Stepan Poltorak

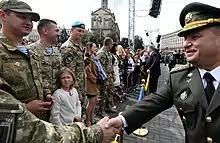
Poltorak shaking hands with veterans at the 2017 Kyiv Independence Day Parade.

Poltorak was born on 11 February 1965 in the village Vesela Dolyna (located in the Bolhrad Raion, Odesa Oblast). He has served in the military since August 1983. Poltorak is a graduate from Ordzhonikidzevsky highest military command college of the Ministry of Internal Affairs of the USSR.